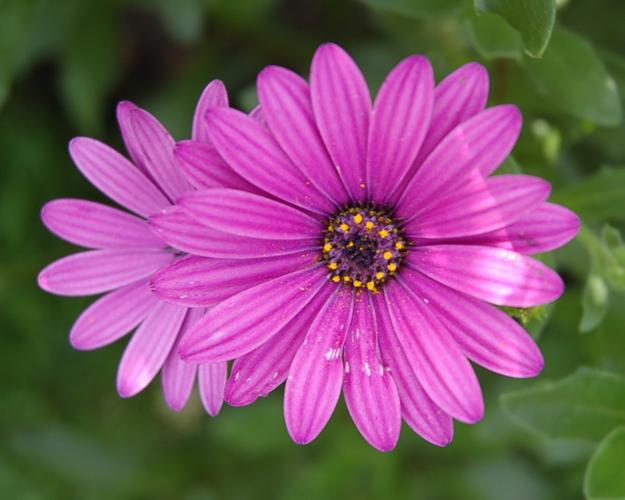
Label: osteospermum